Alex Tapscott

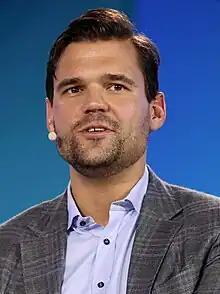
Tapscott in 2023

He was the CEO and founder of NextBlock Global, a Canadian cryptocurrency investment company which shut down in 2017, and is the co-founder, with his father Don Tapscott, of the Blockchain Research Institute.